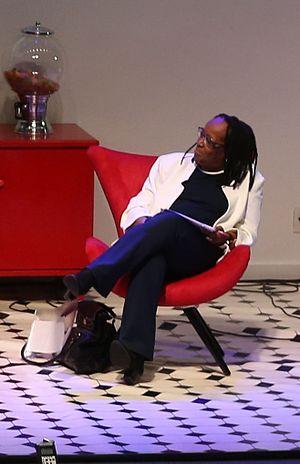
Aparecida Sueli Carneiro Jacoel est une philosophe, écrivaine et militante du mouvement social noir brésilien. Elle est la fondatrice et actuelle directrice de Geledés — Instituto da Mulher Negra.